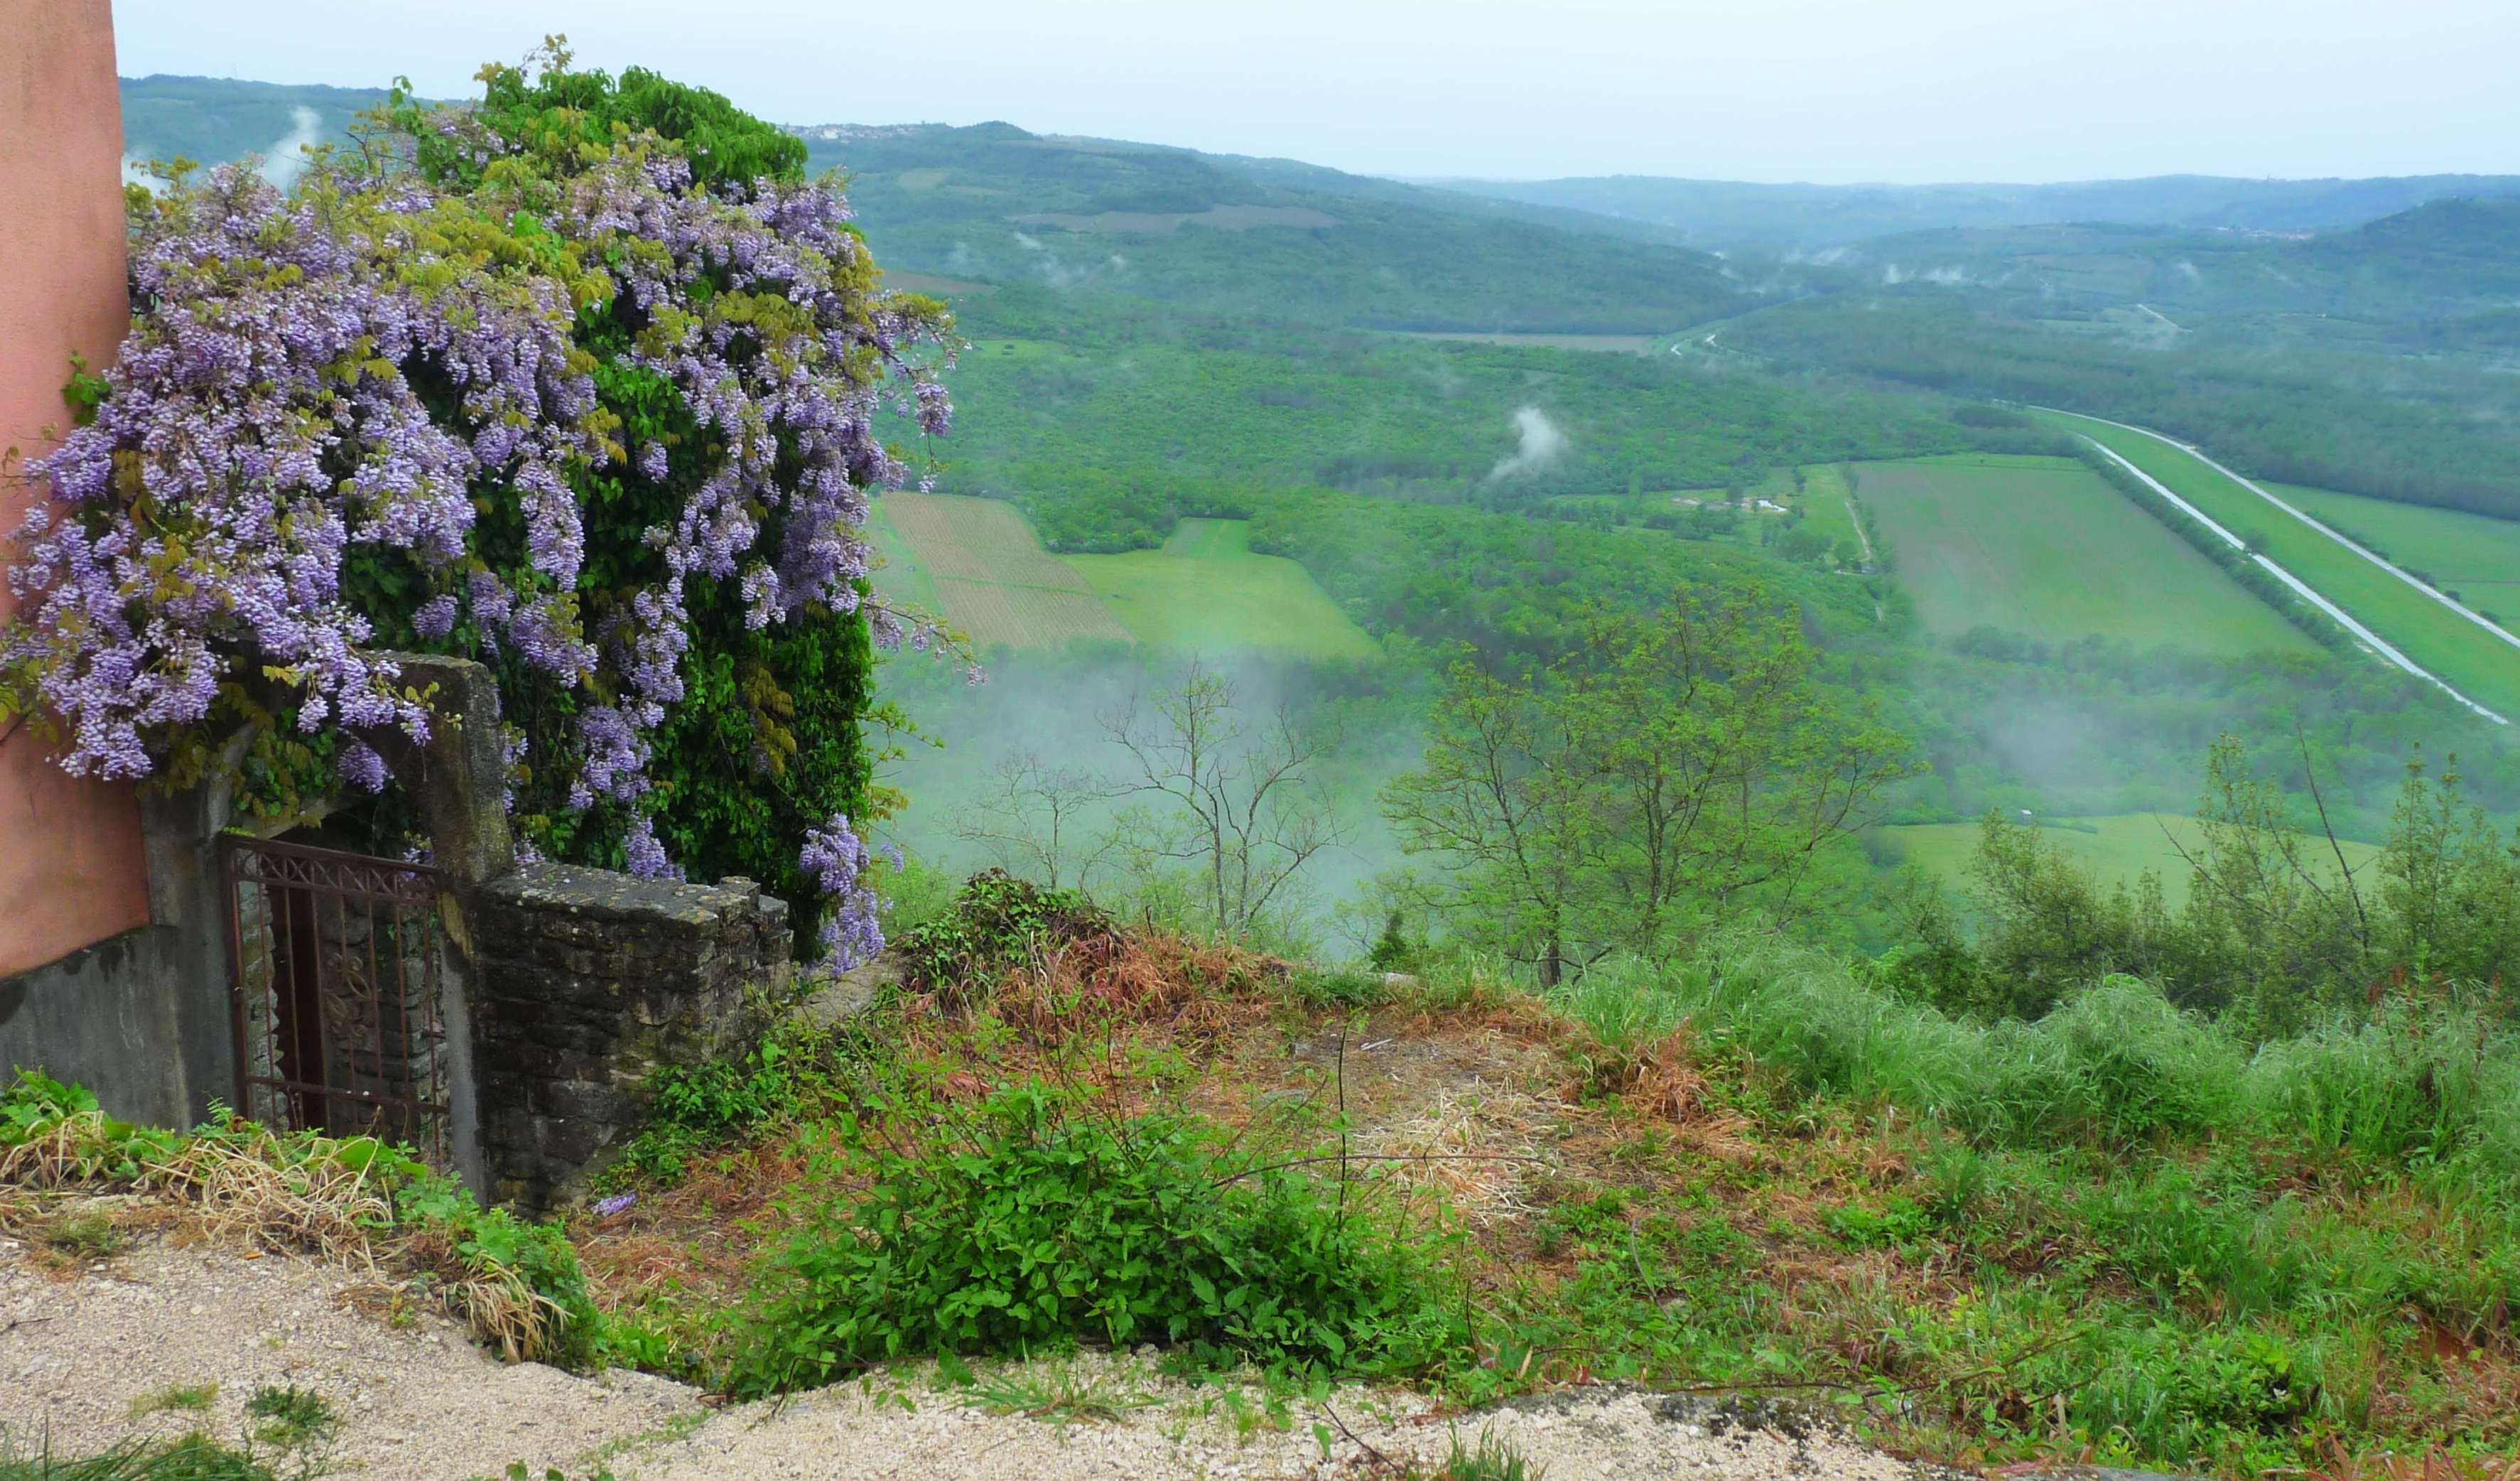
flowers, countryside, plant, sky, flower, plant community, mountain, tree, natural landscape, groundcover, landscape, shrub, slope, grass, agriculture, grassland, hill, hill station, flowering plant, plantation, wilderness, plateau, chaparral, field, subshrub, garden, shrubland, reservoir, soil, petal, pasture, forest, road, village, mountain range, prairie, valley, tourism, wildflower, farm, landscaping, buddleia, rock, trail, Forb